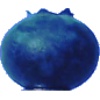
Label: Huckleberry 1